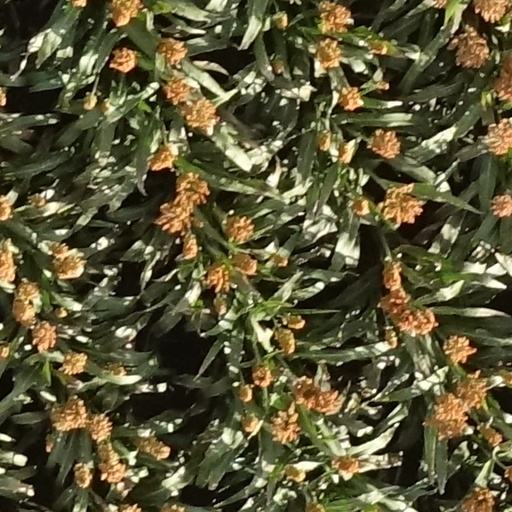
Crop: sorghum